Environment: real
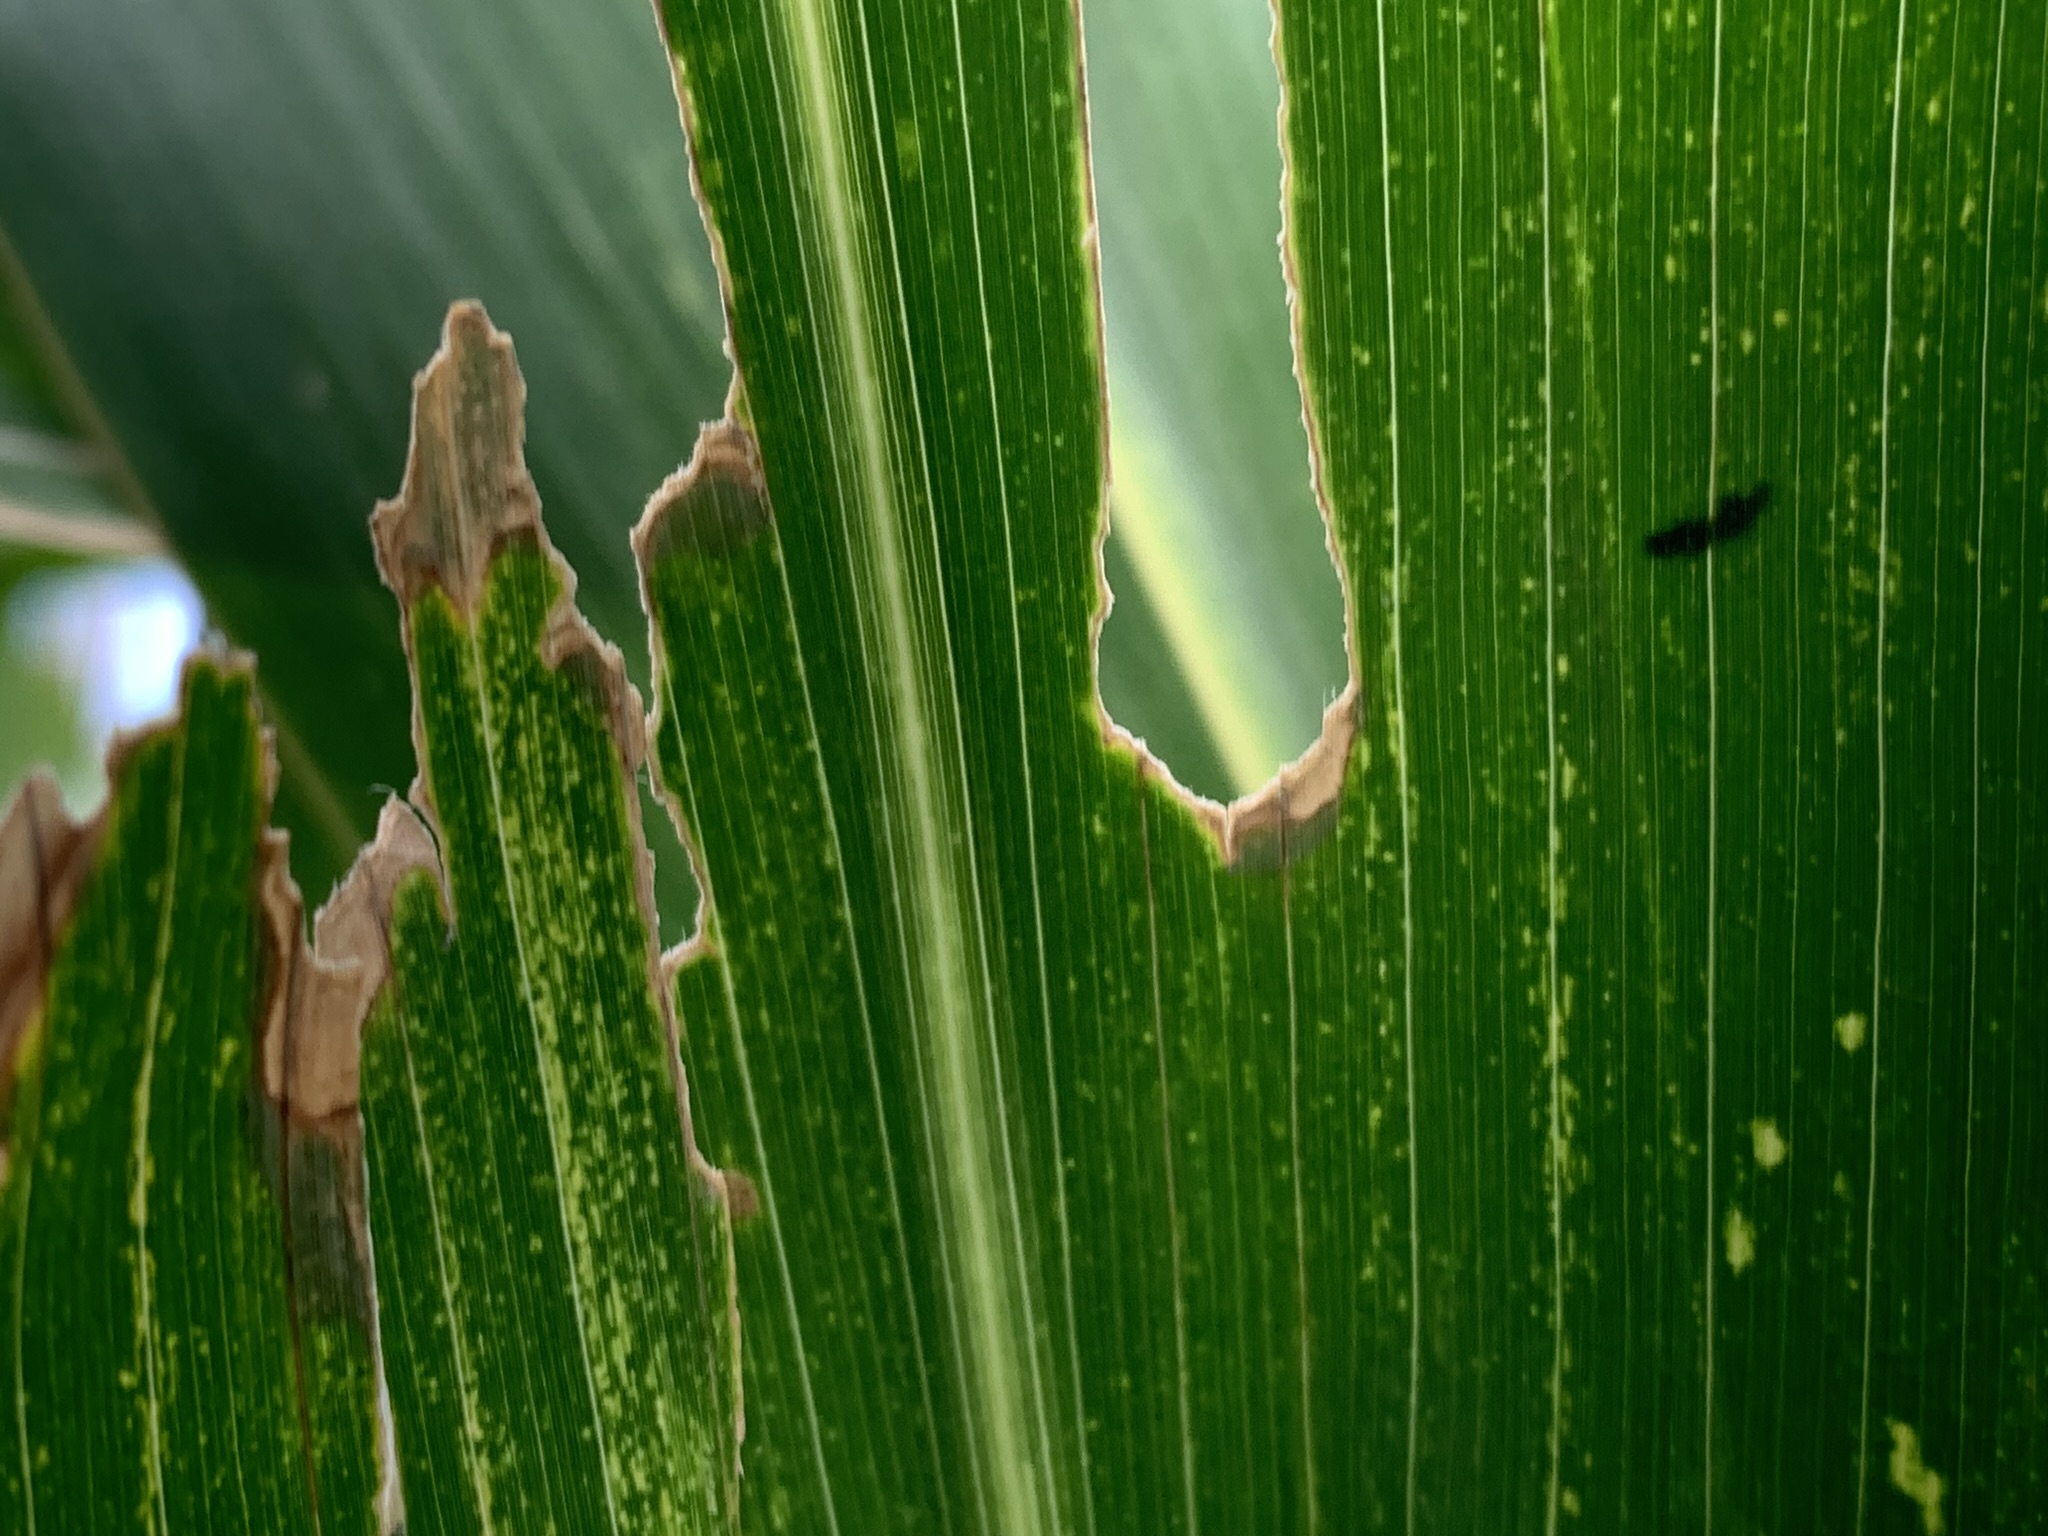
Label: lethal_necrosis